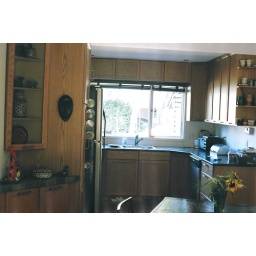
in the house we used to call home